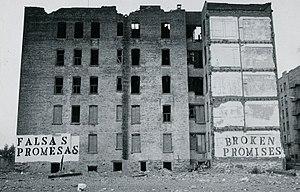
John Fekner, né le 6 août 1950 à New York est un artiste américain, l'une des figures centrales de L'art urbain. Pour Fekner, Texte au pochoir est la meilleure forme de présentation de son travail.